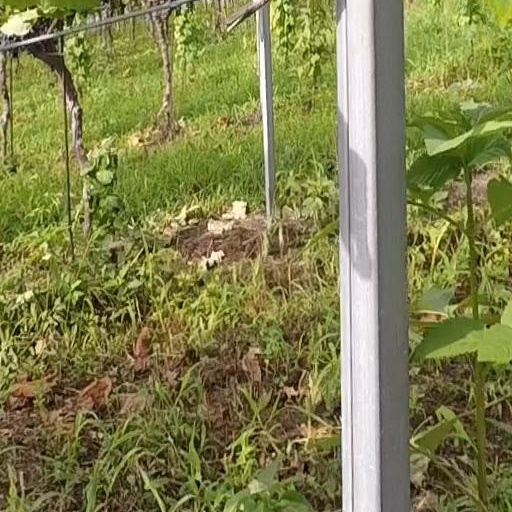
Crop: grape